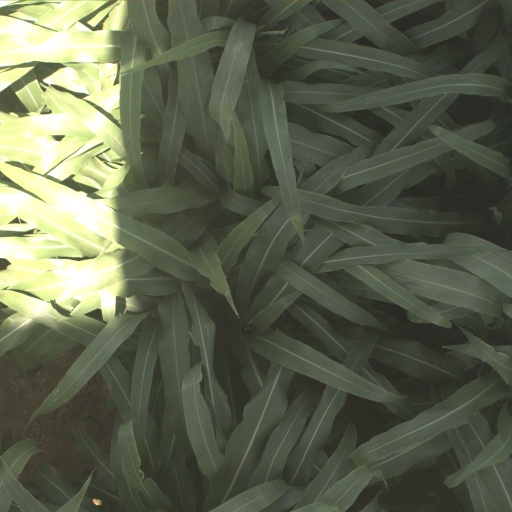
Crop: sorghum